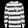
Label: Pullover